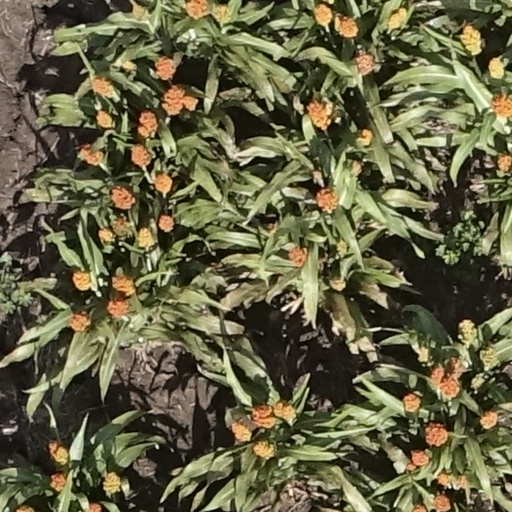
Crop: sorghum